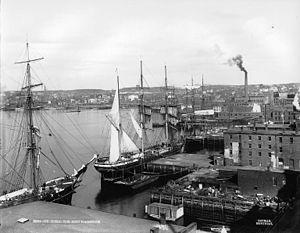
Le port de Saint Jean, Nouveau-Brunswick, Canada, vers 1898